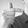
ASL letter: T